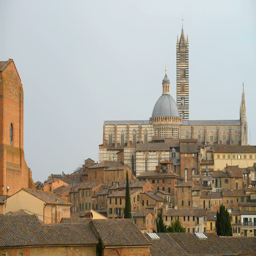
cathedral in the old town